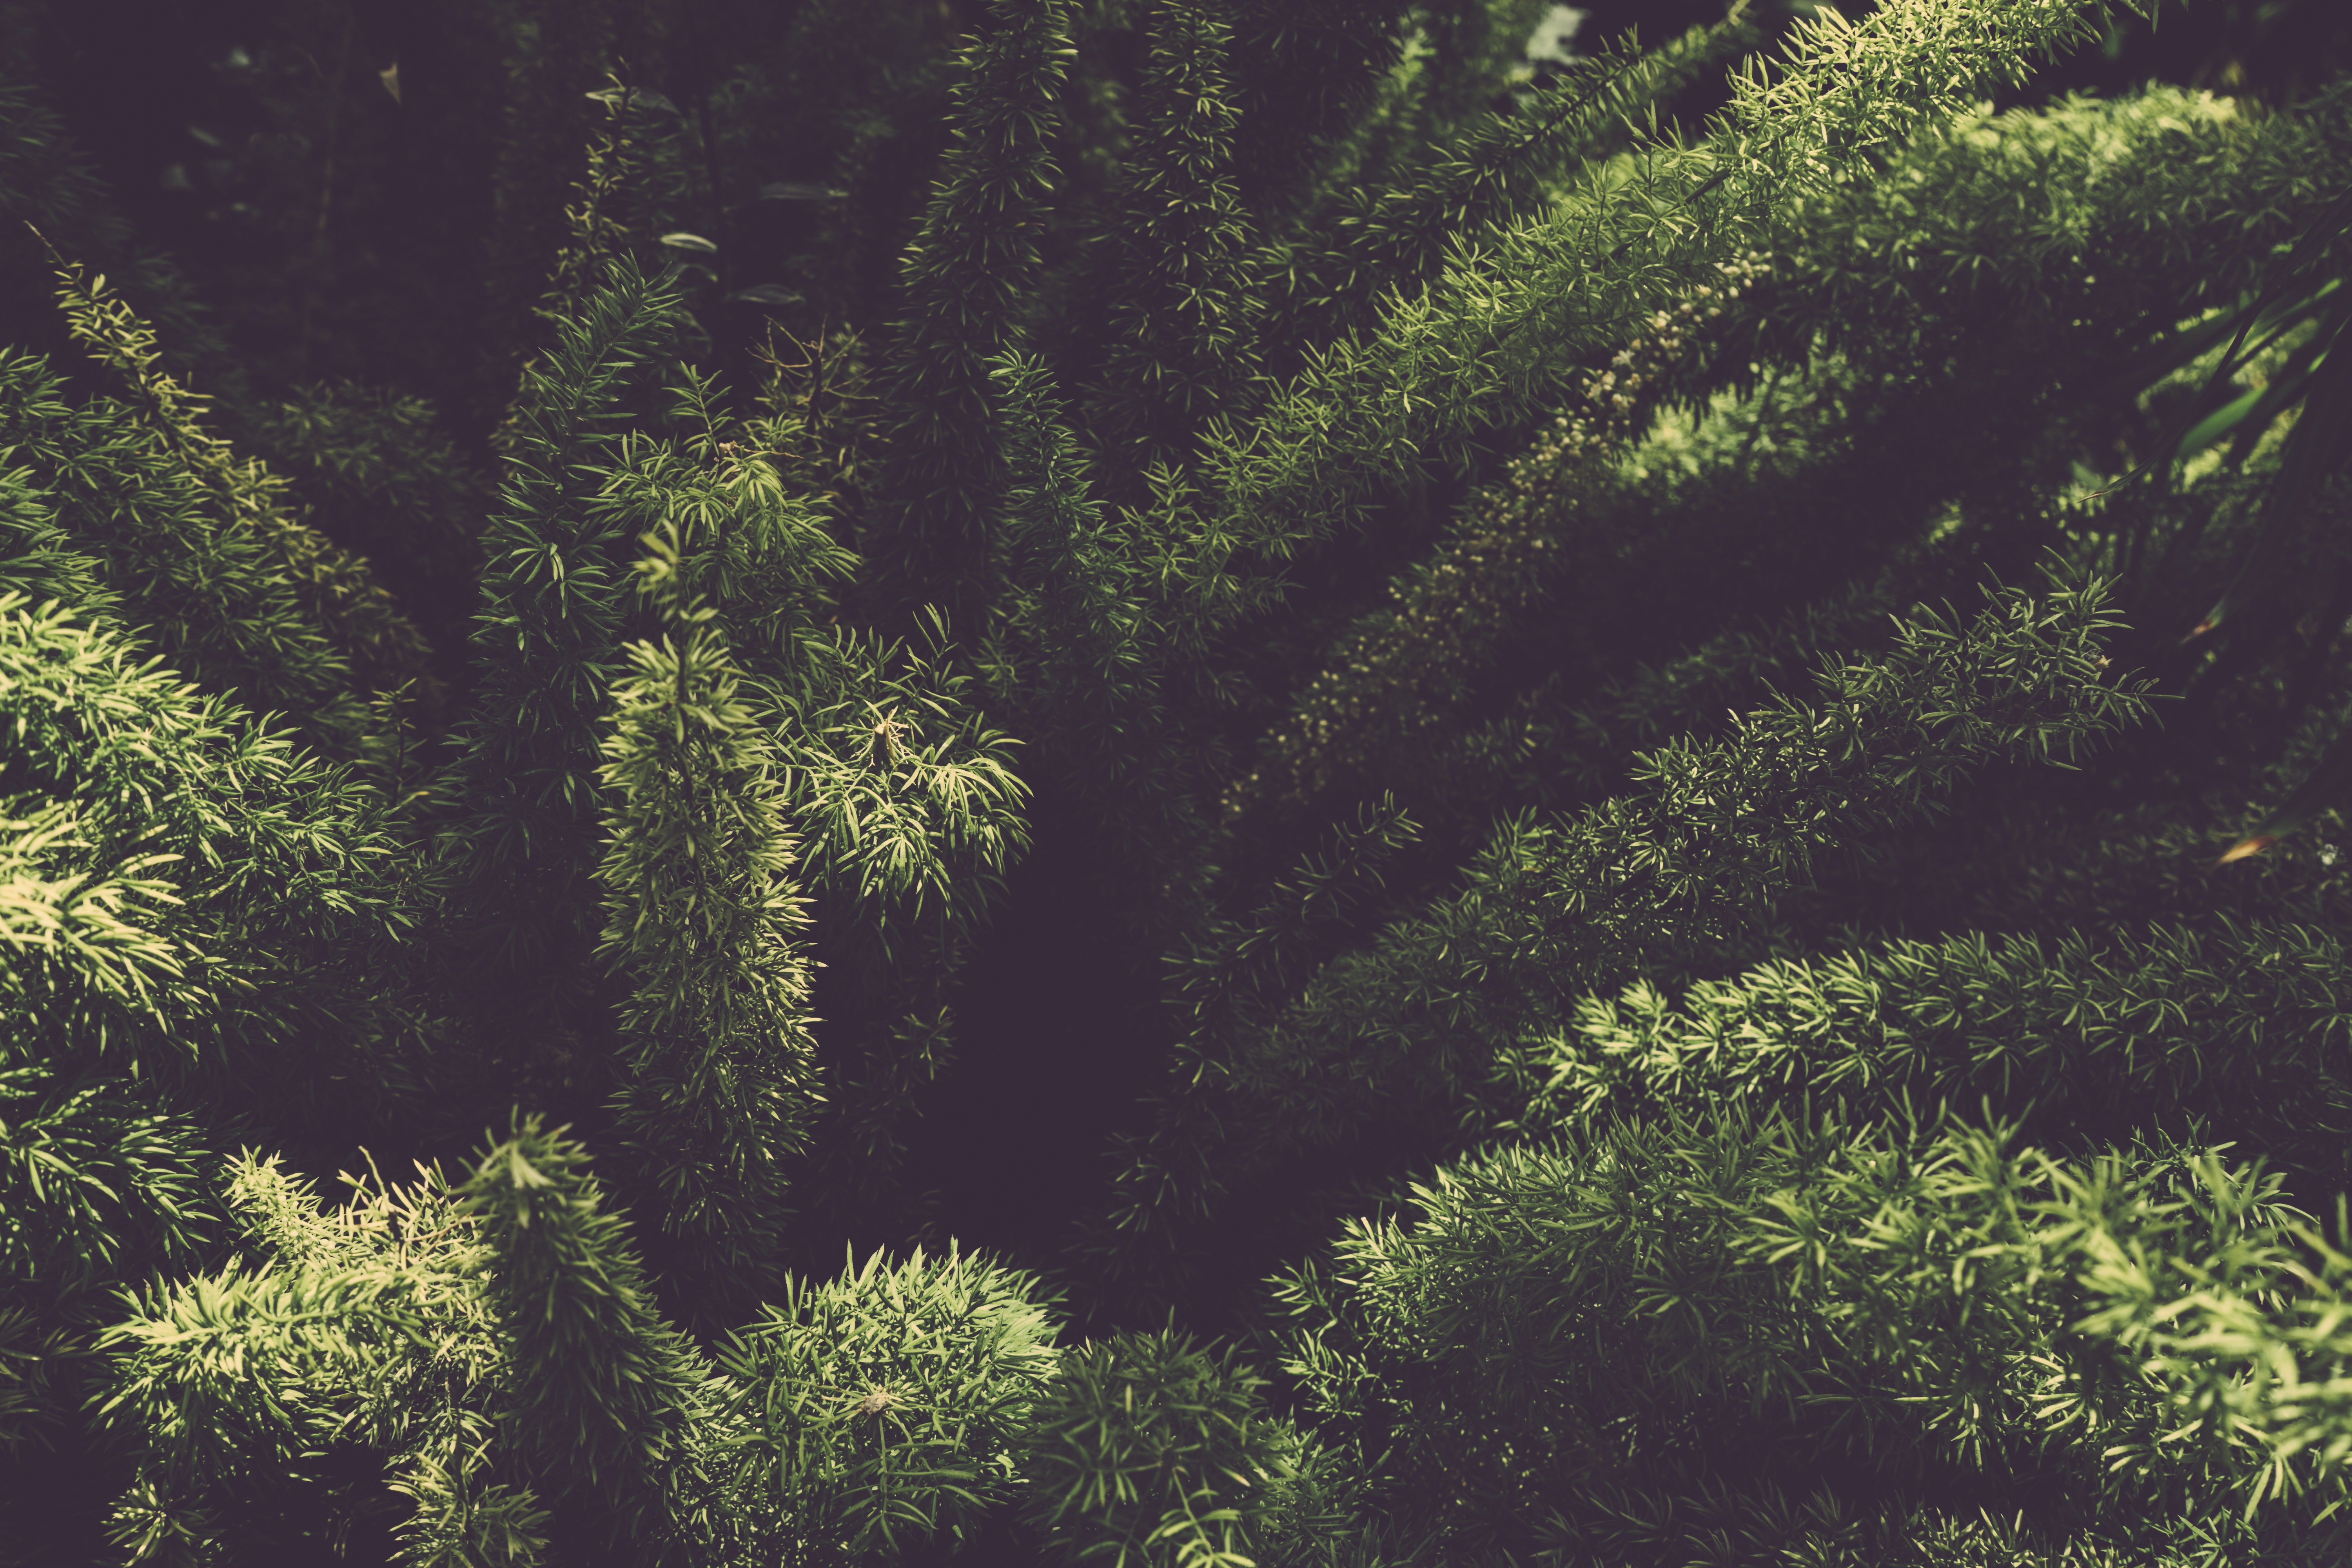
tree, nature, forest, branch, plant, sunlight, leaf, flower, green, jungle, botany, flora, vegetation, rainforest, woodland, habitat, ecosystem, biome, natural environment, atmospheric phenomenon, woody plant